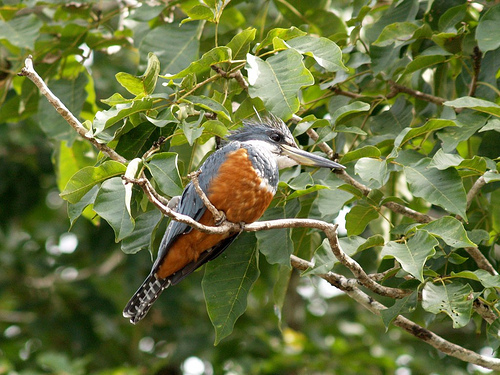
a small bird has a very long bill, and a belly that is made up of burgundy feathers..
this bird is blue with orange on its belly and chest with a long beak.
medium orange and black bird with black and white head, large black eye and large orange and black beak
this bird has a brown belly, white breast, gray crown, and long thick bill.
a small sized bird that has a very large head and billthe spikes on the top of the head are unique along with the long pointed beak which juts straight out from its body with an orange belly and gray wings.
this bird has wings that are grey and has an orange belly
this bird has a large bill and blueish grey wings with a brown belly.
bright orange belly ash color neck long sharp bill ash color corvets wingbars and rectrices
this bird has a large grey beak, a grey head and back, and a bright auburn belly.
Species: Ringed Kingfisher